Italian art

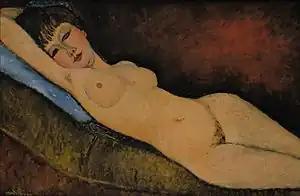
"Nu Couché au coussin Bleu", one of the finest examples of reclining nudes by Amedeo Modigliani, 1916

Michelangelo was a master of many disciplines: painting, sculpture, architecture, and poetry. Widely regarded as one of the greatest sculptors in history, Michelangelo's skill in portraying the human body is exemplified in his sculptures, such as the iconic statue of "David" (1501–1504), which conveys both physical beauty and intense psychological depth. He also painted the Sistine Chapel ceiling between 1508 and 1512, creating one of the most celebrated masterpieces of Western art. These frescoes depict Biblical and classical subjects and are renowned for their powerful representation of the human form and spiritual intensity.